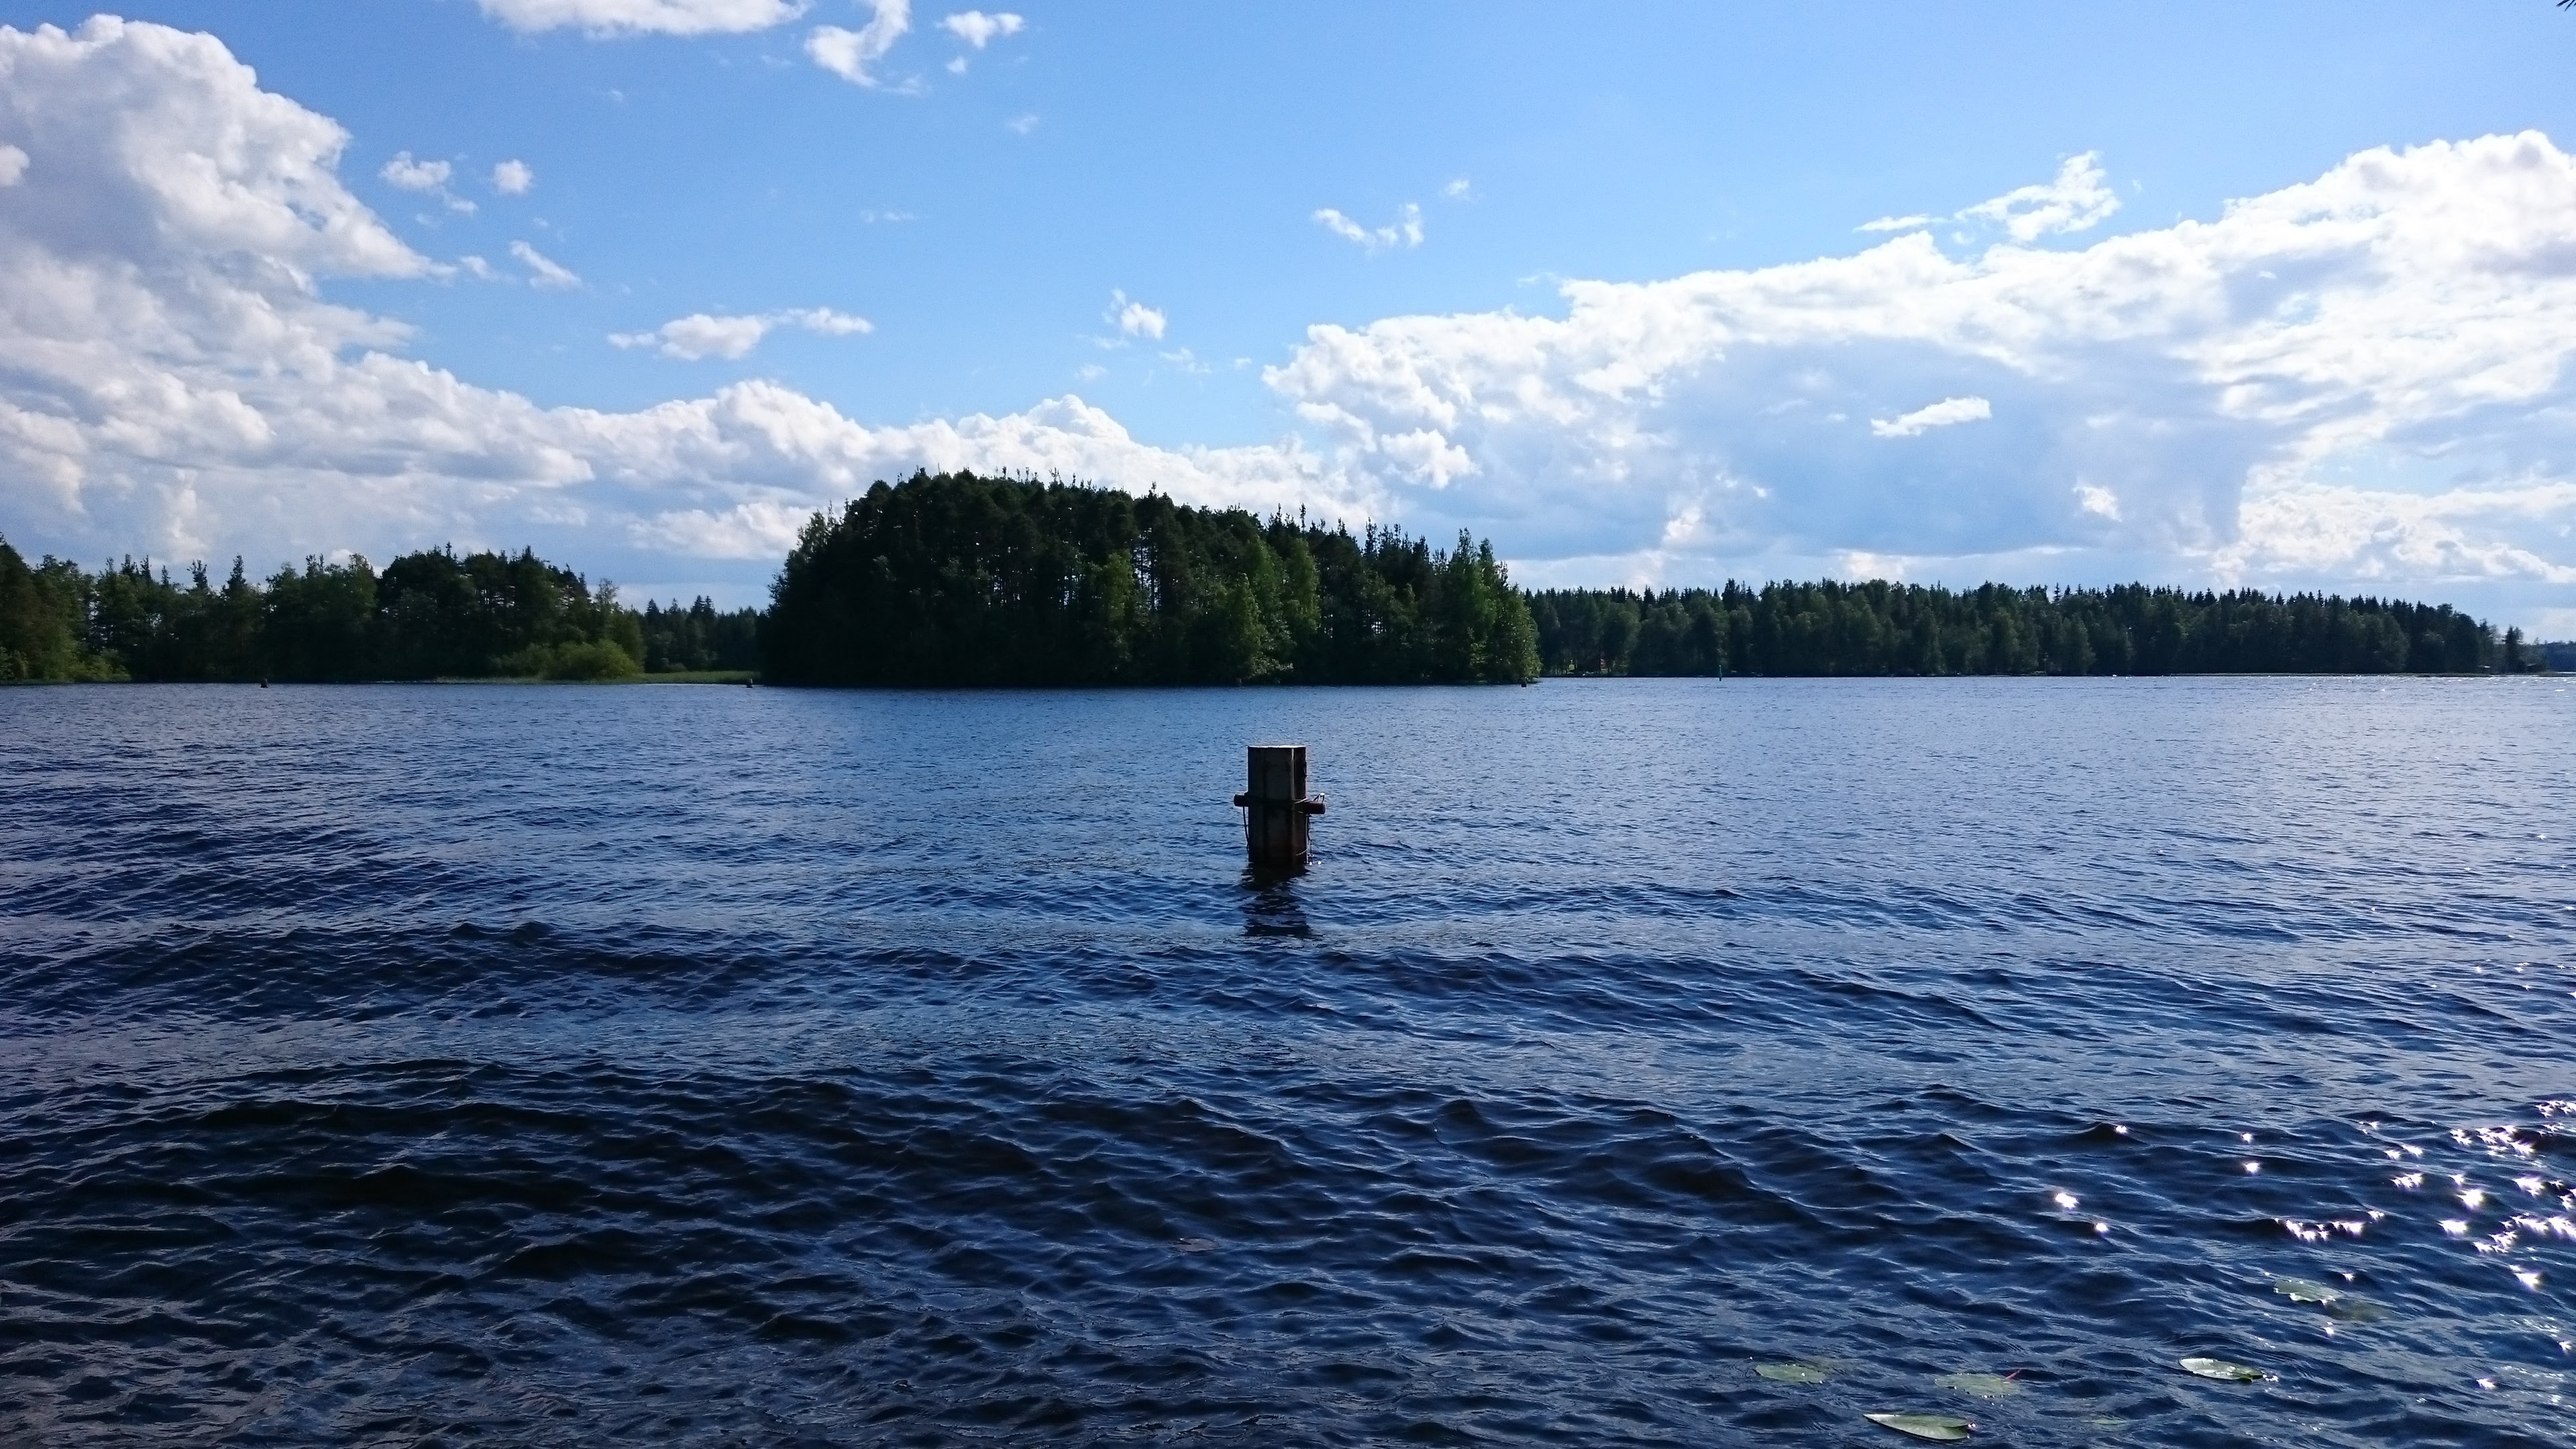
beach, sea, water, boat, lake, vehicle, blue, reservoir, body of water, trees, boating, loch, finnish, nature photo, lake in finland, recreational fishing